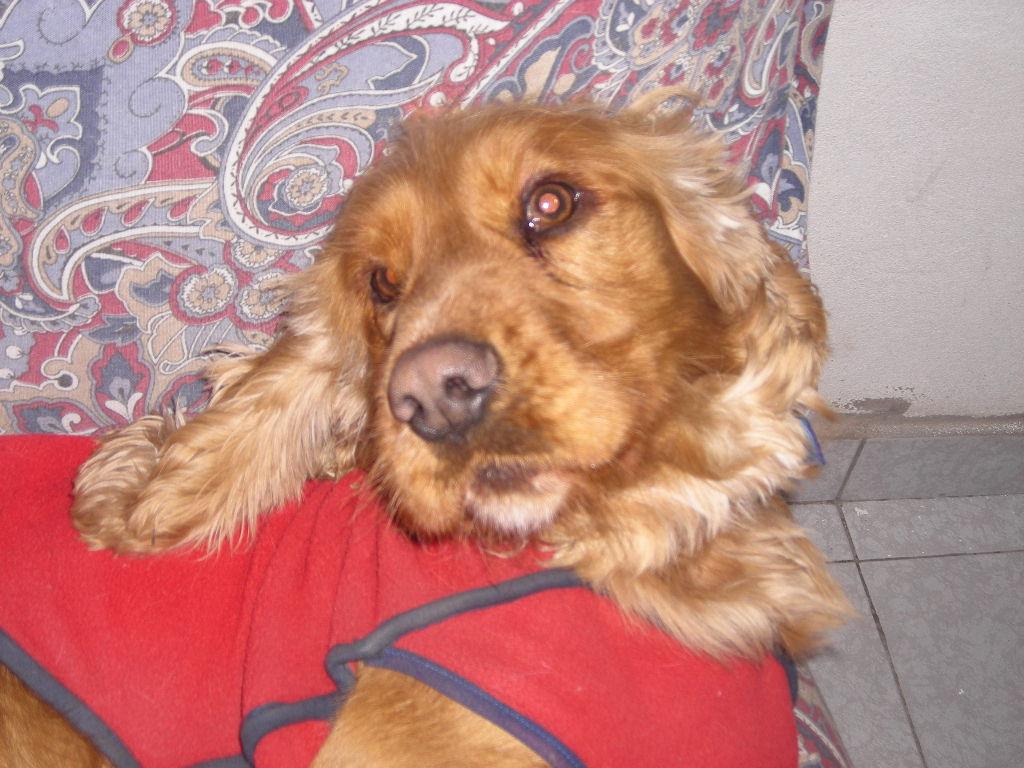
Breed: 286-n000111-cocker_spaniel